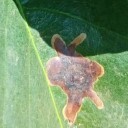
Label: Miner